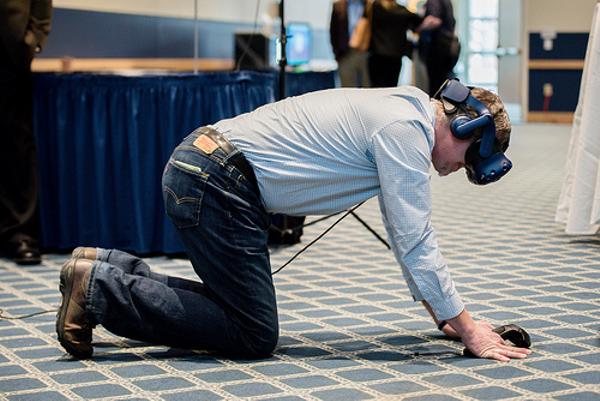
回答: VR池乃めだかを探せ!